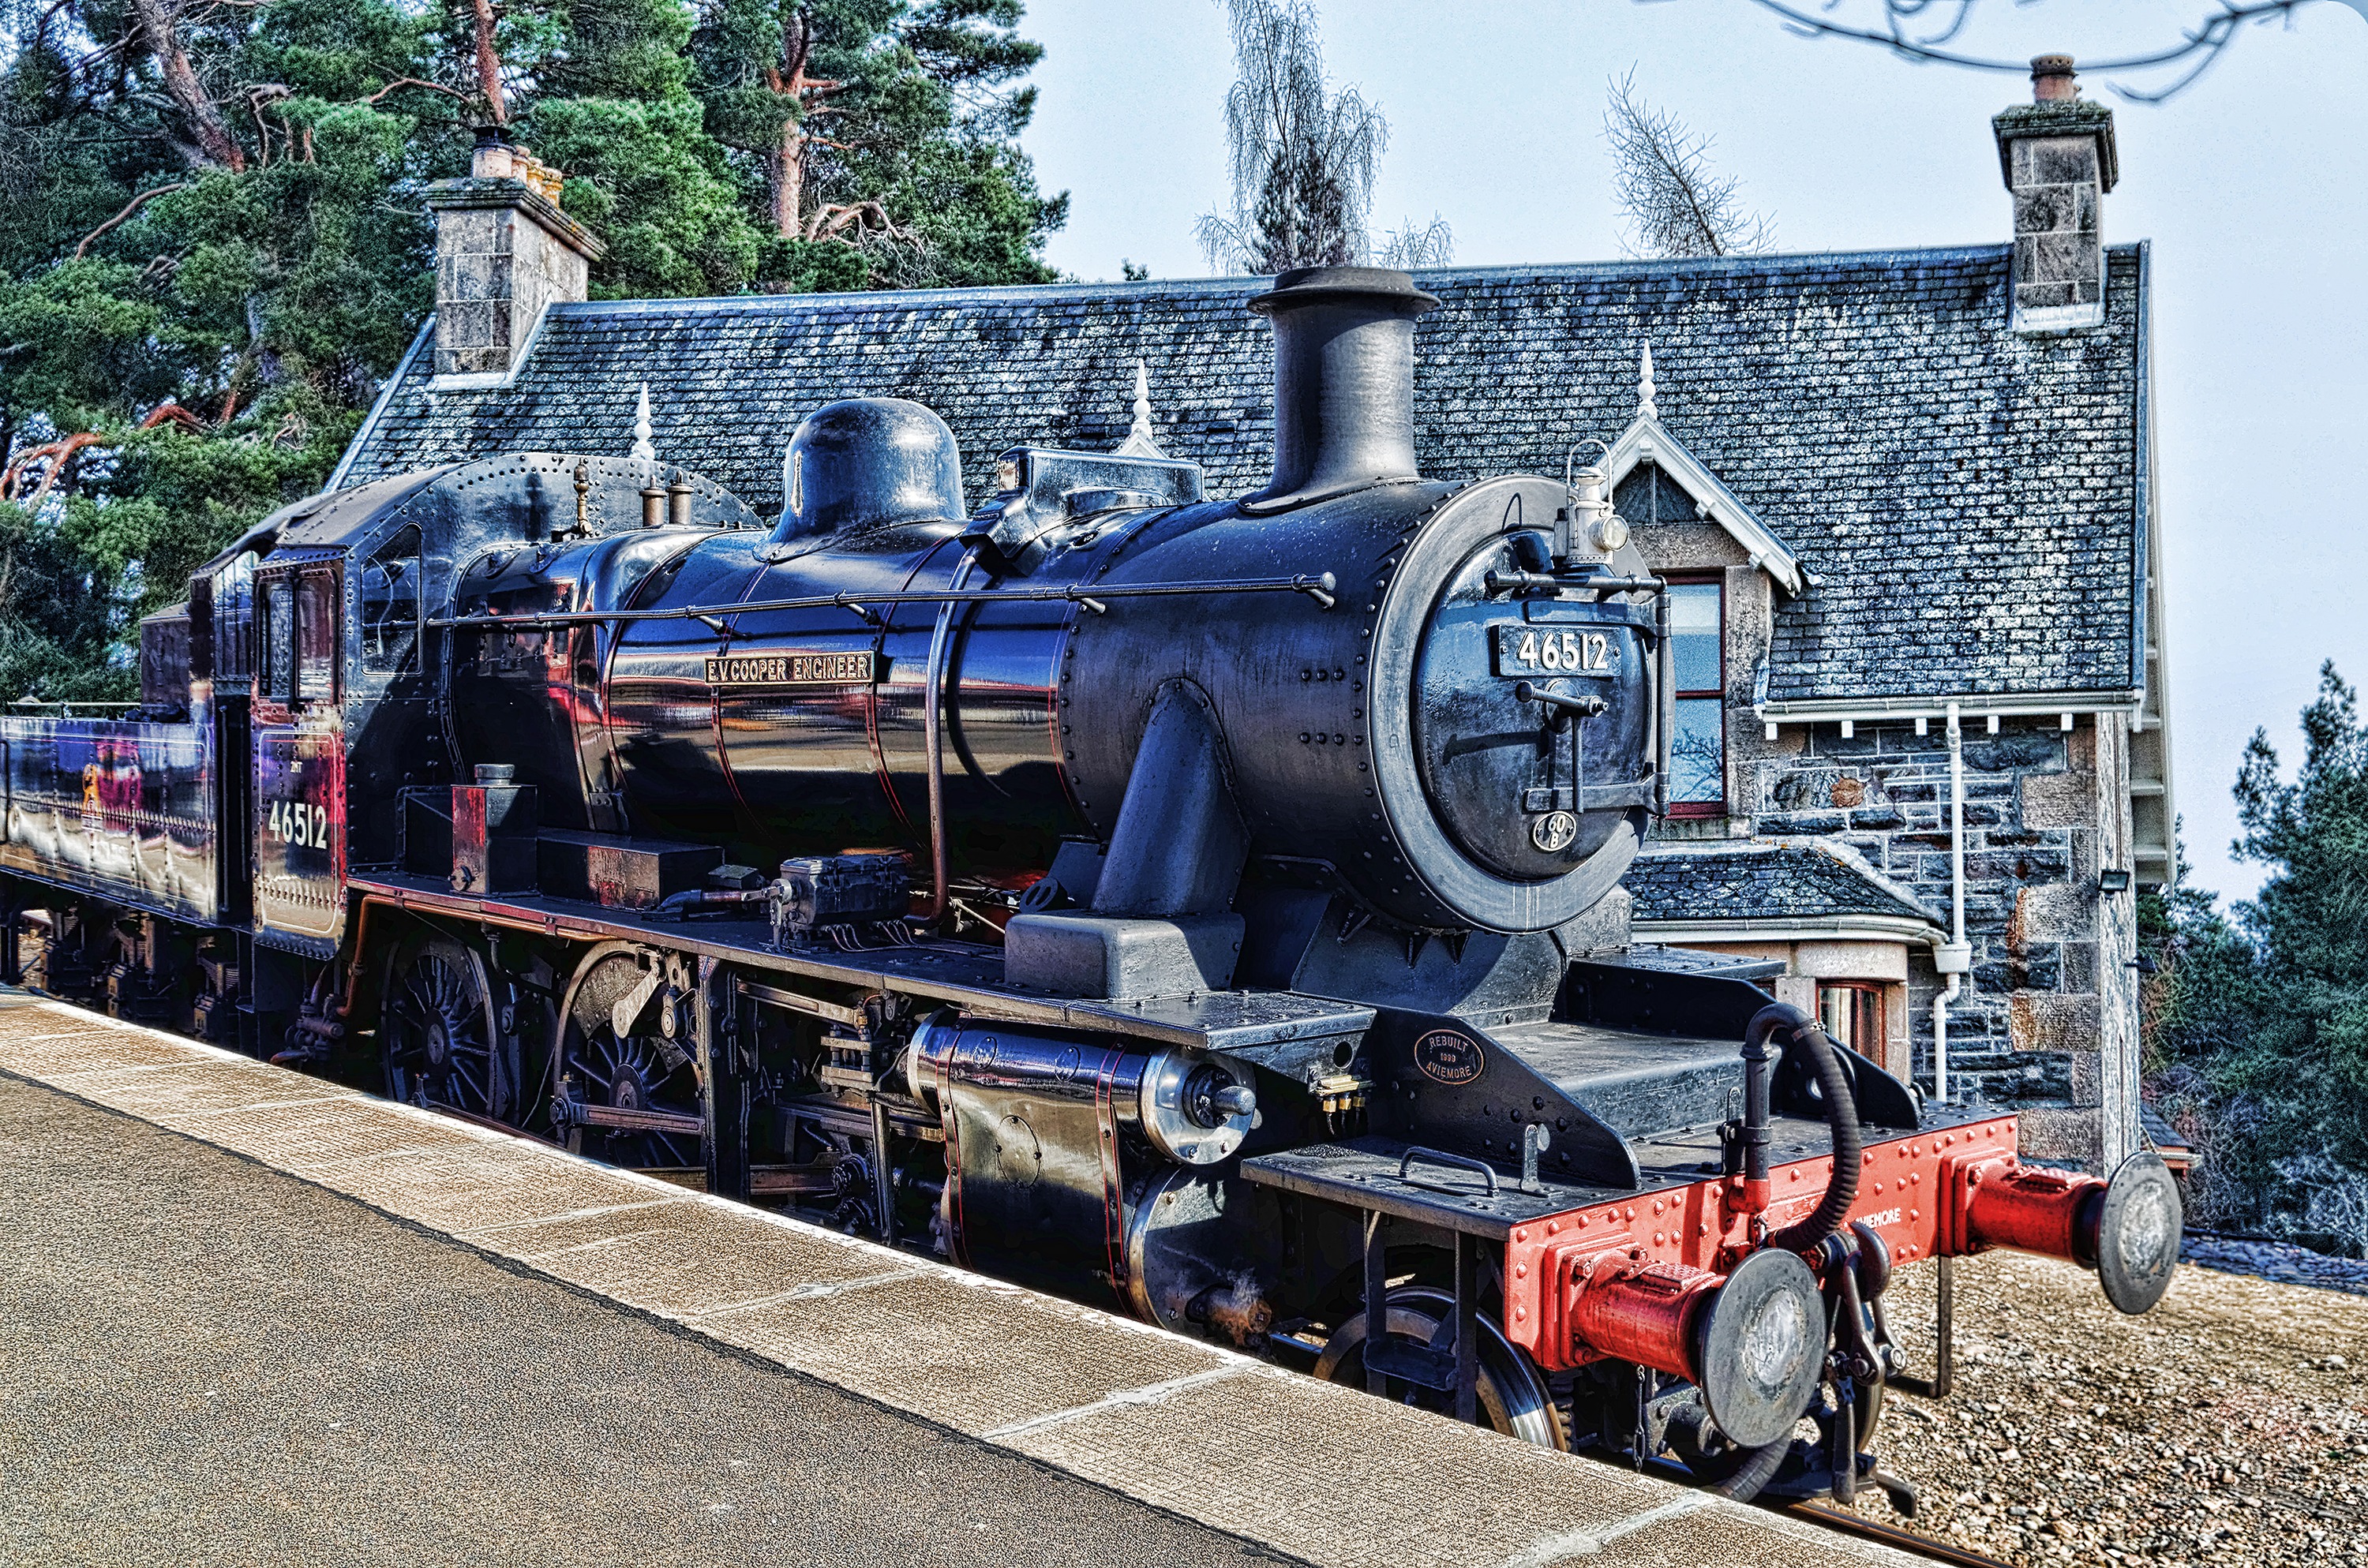
track, railway, train, transport, vehicle, locomotive, steam engine, railway station, central station, rail transport, steam locomotive, steam railway, land vehicle, rolling stock, railroad car